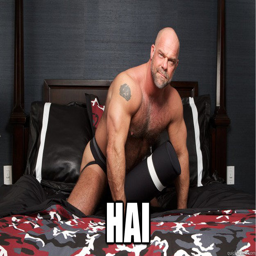
revenge is a dish best served cold ... with lots of lettuce .